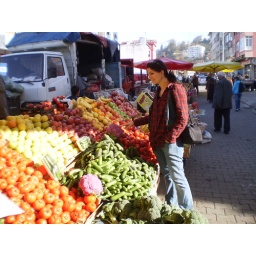
Asli looking at a wide selection of veggies and fruits in a town by the black sea.